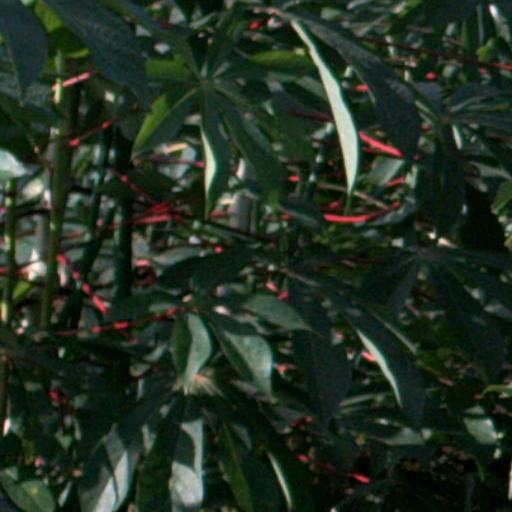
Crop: cassava